Arghandab River

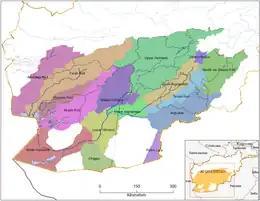
Helmand–Arghandab basin

There is a good deal of cultivation along the river, but few villages. The Kabul-Kandahar Highway passes this way (another reason for supposing the Tarnak to be Arachotus), and the people live off the road to avoid the onerous duties of hospitality.